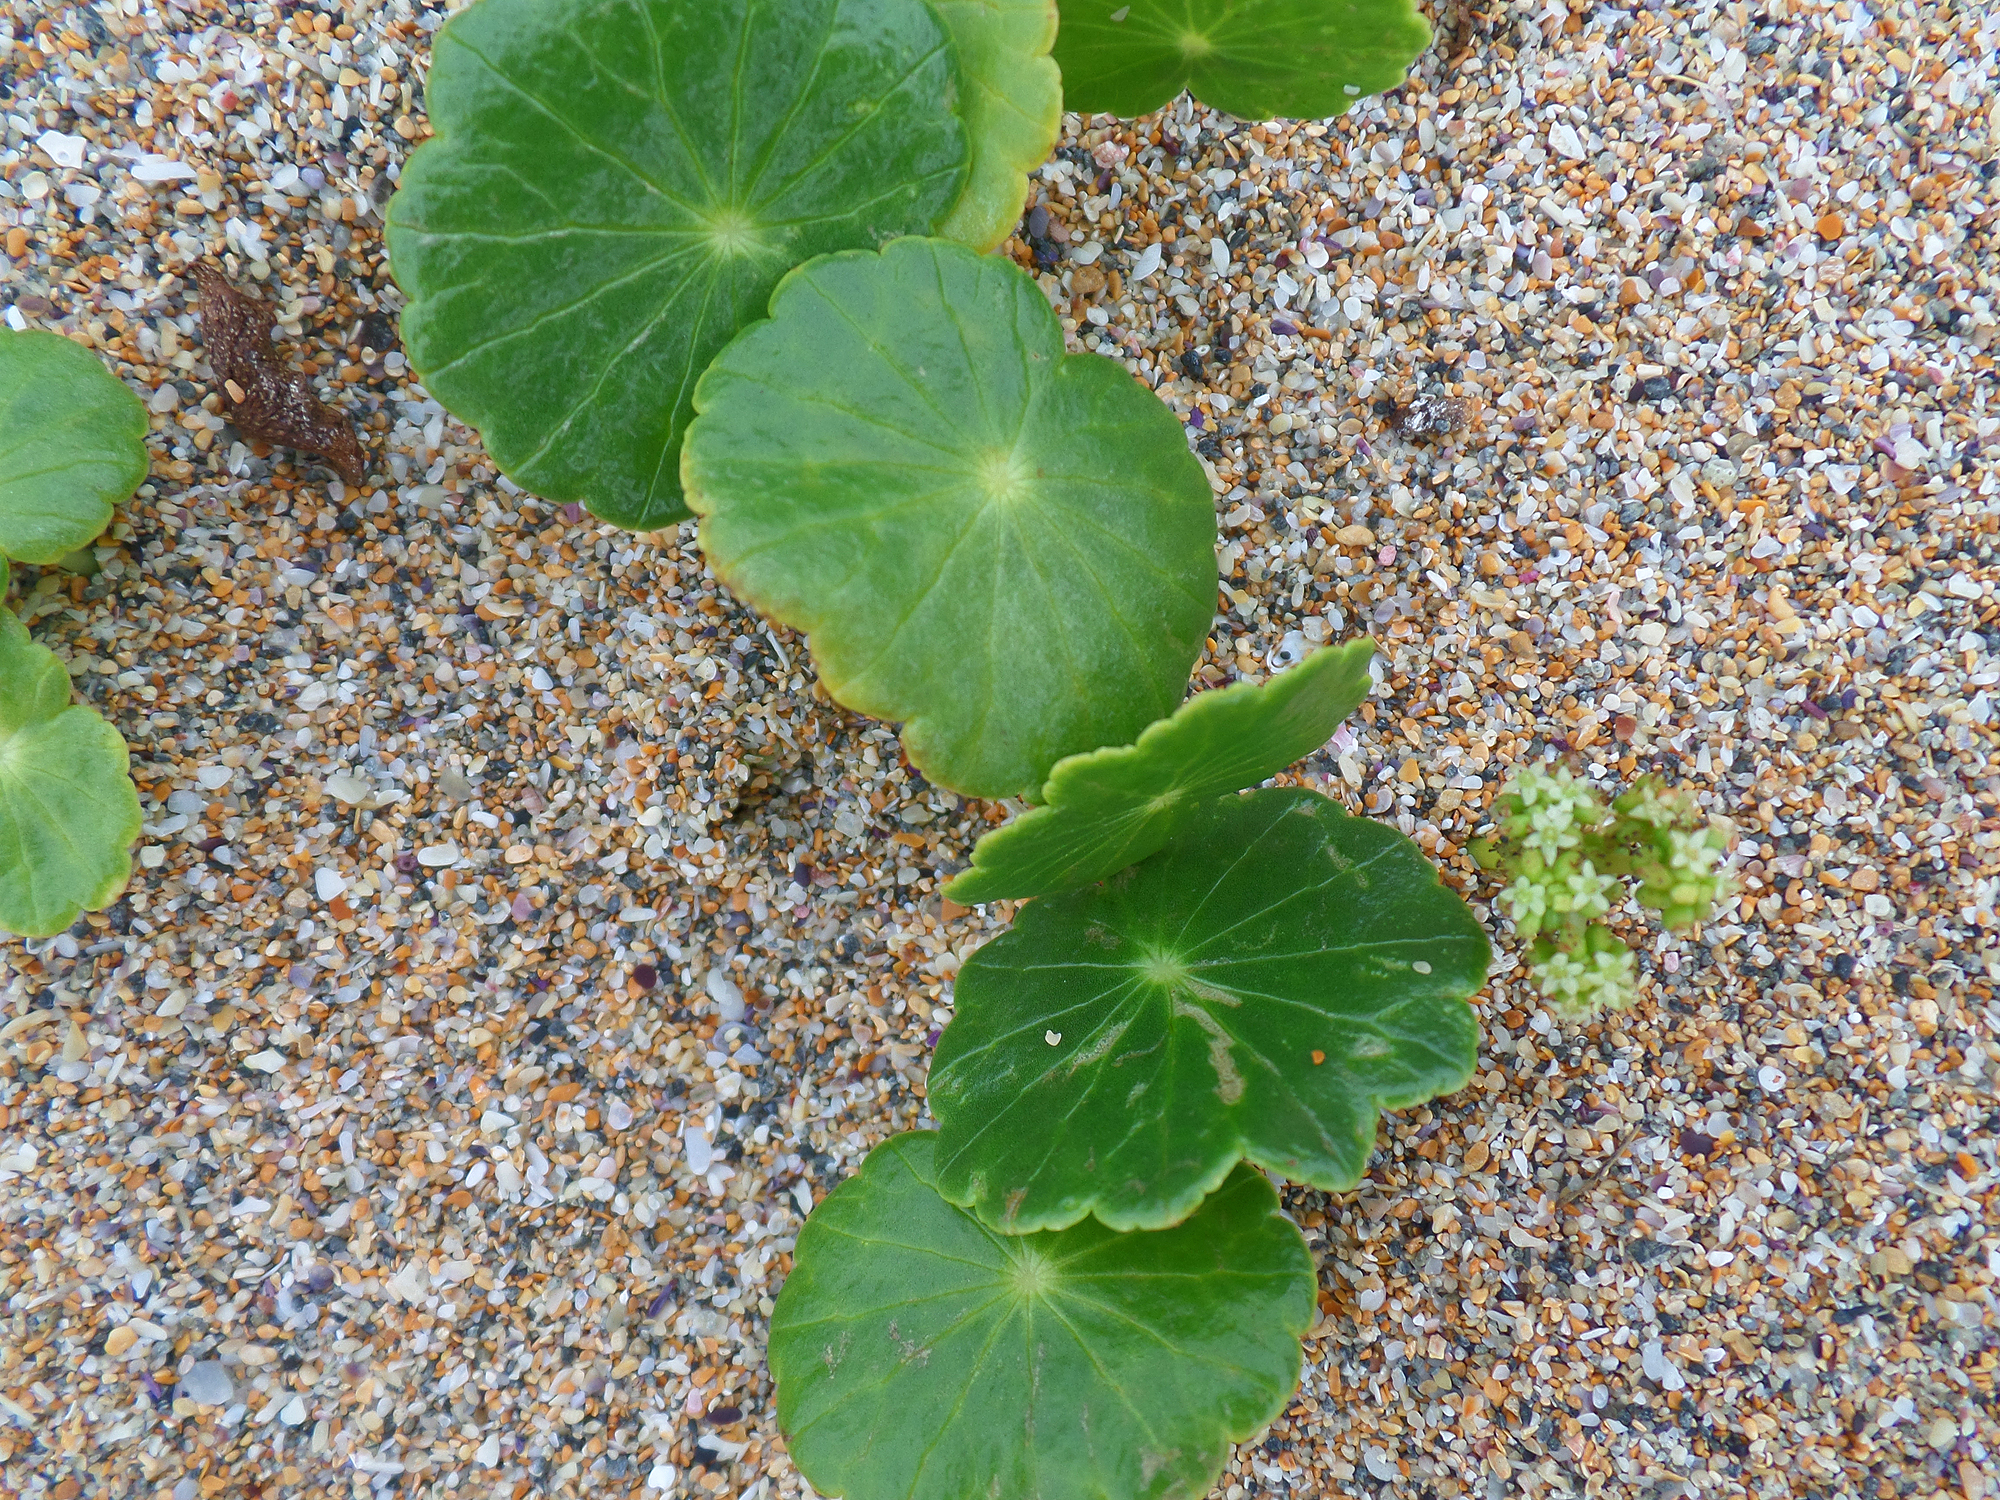
beach, sand, plant, leaf, flower, food, green, produce, soil, garden, flora, australia, nsw, leaves, shrub, groundcover, flowering plant, annual plant, land plant, apiales